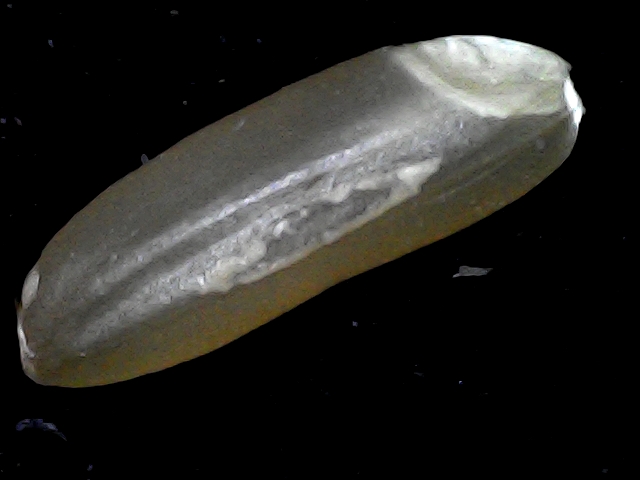
Rice variety: BR23